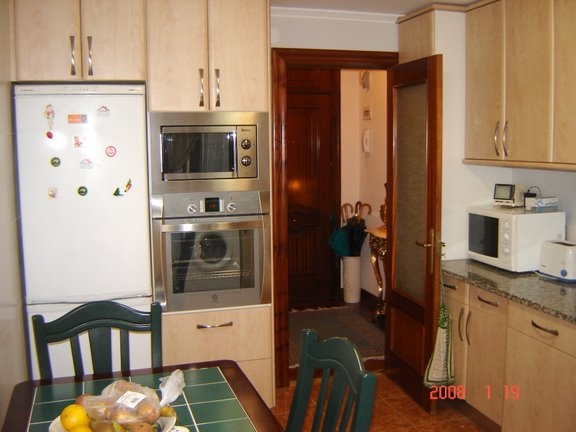
Room type: kitchen